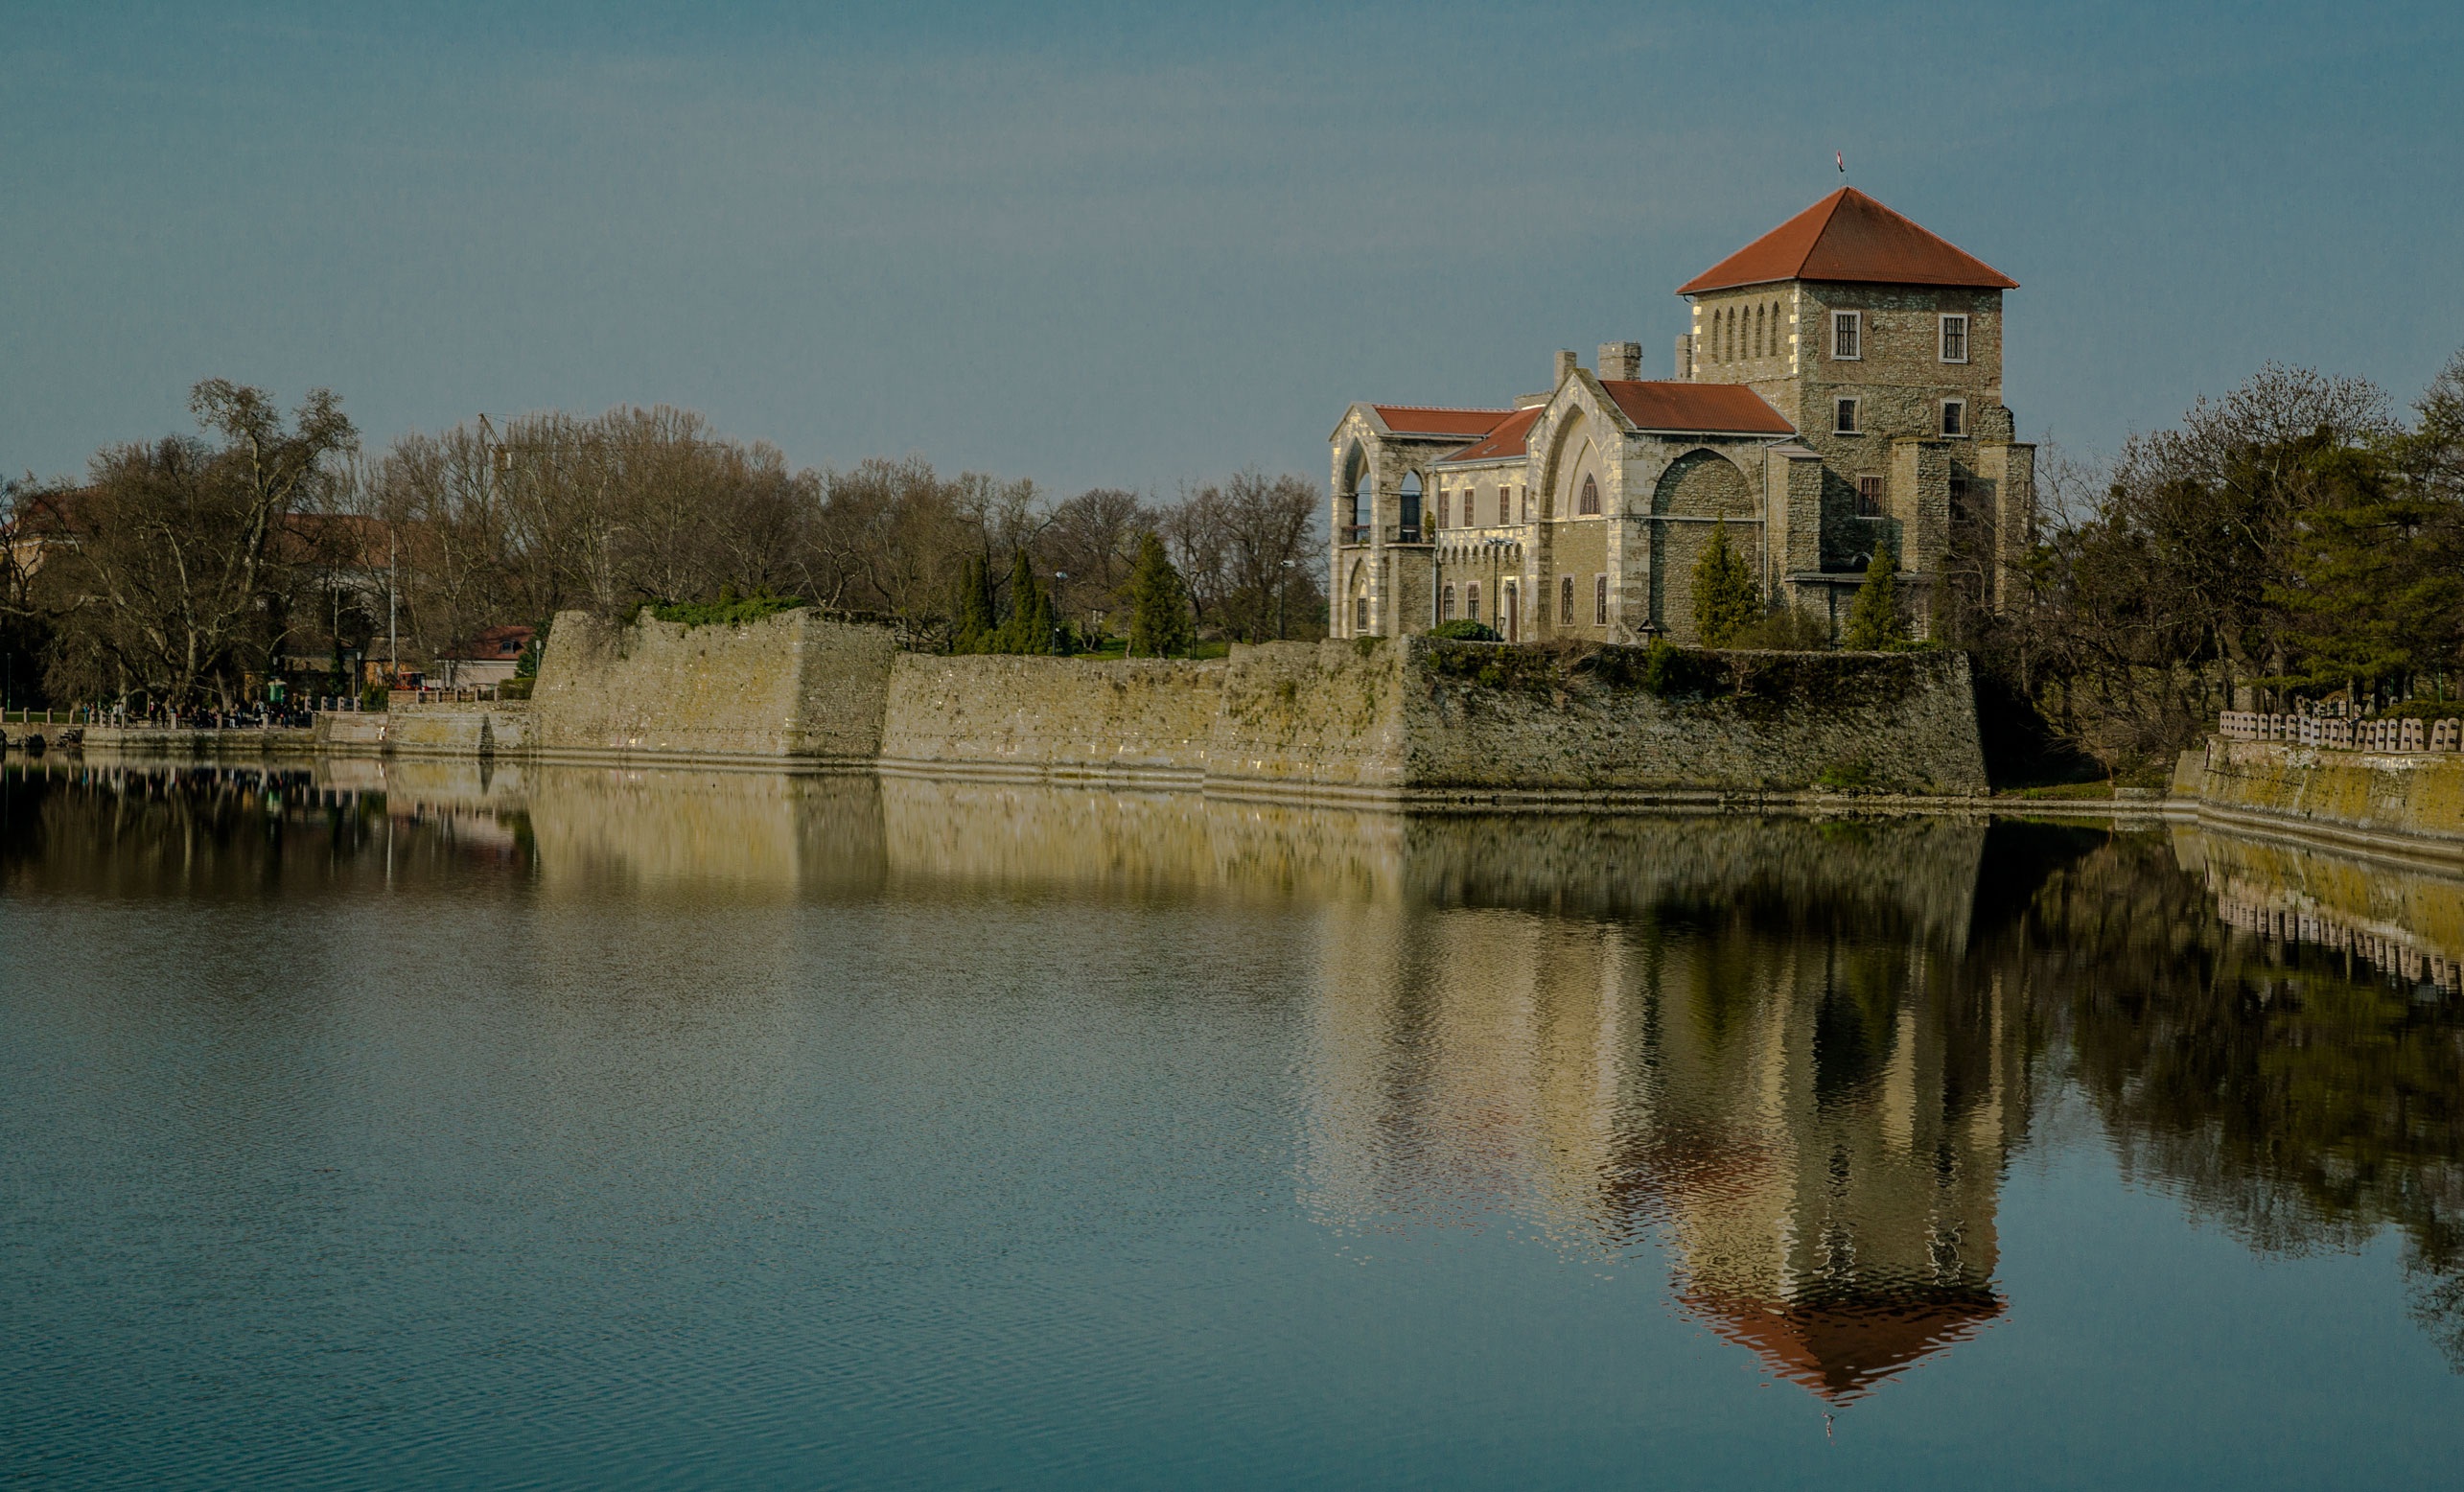
water, bridge, lake, building, chateau, river, canal, pond, spring, reflection, autumn, castle, reservoir, waterway, lakeside, estate, middle ages, daddy, moat, water castle